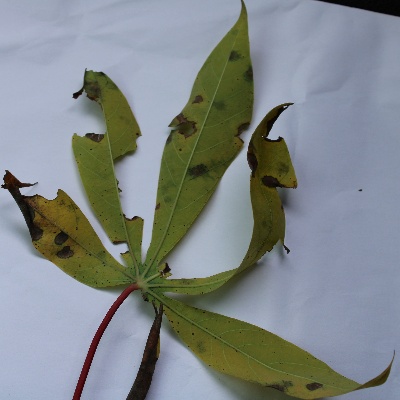
Crop: Cassava
Condition: brown spot